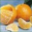
Label: orange